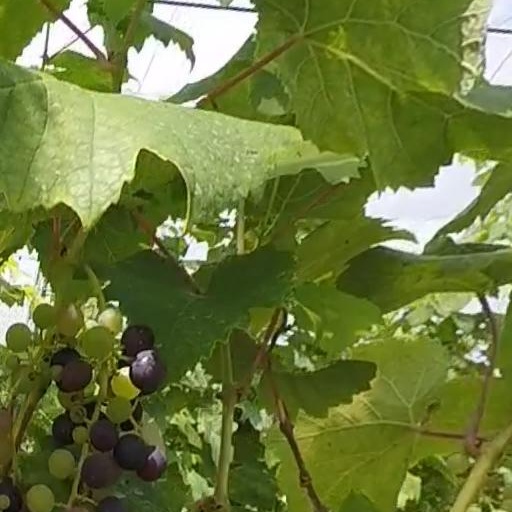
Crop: grape